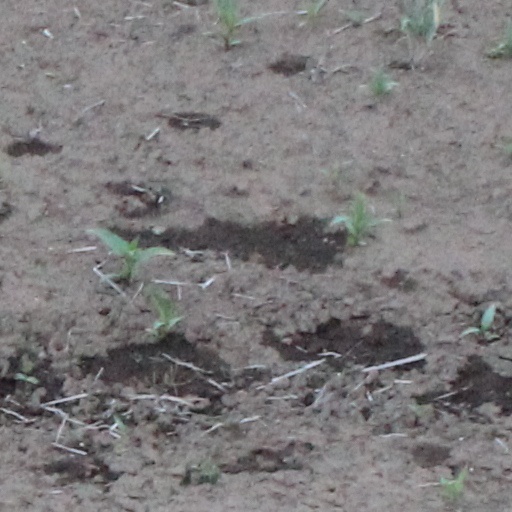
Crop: wheat